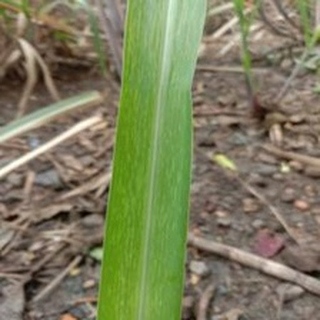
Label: sugarcane_mosaic